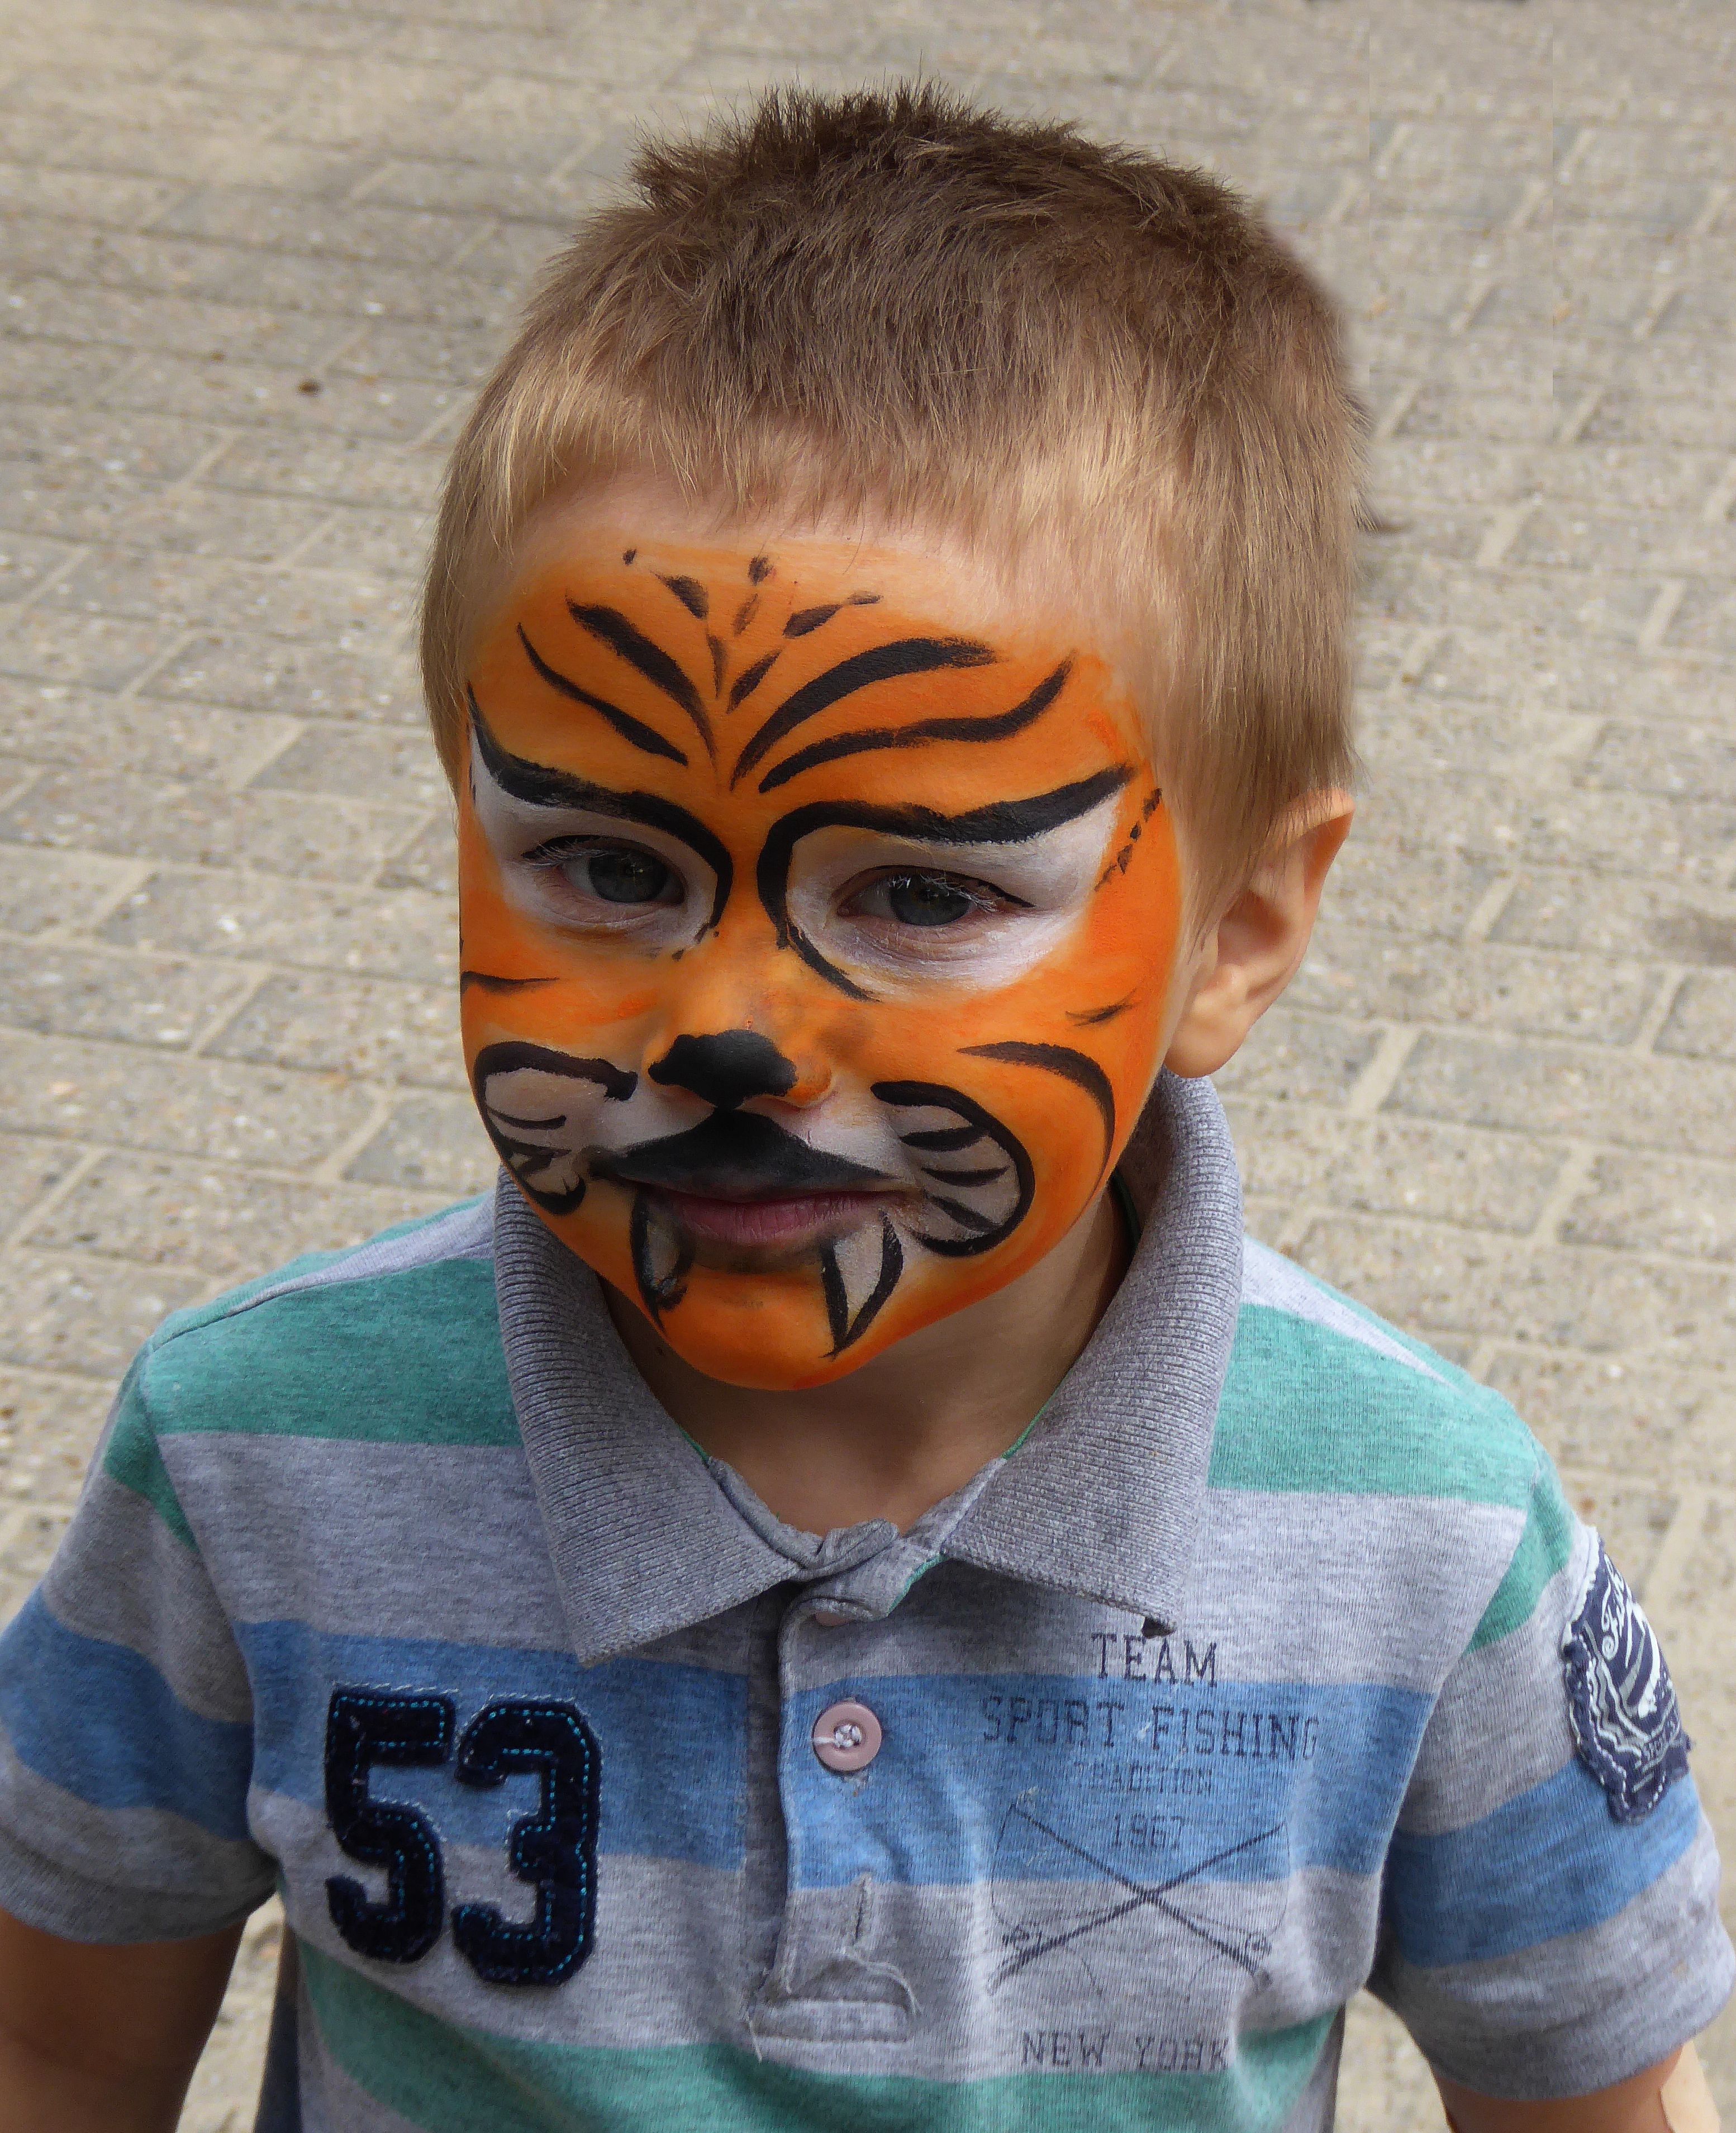
male, portrait, blue, clothing, close, hairstyle, makeup, make up, face, glasses, head, costume, melted, little boy